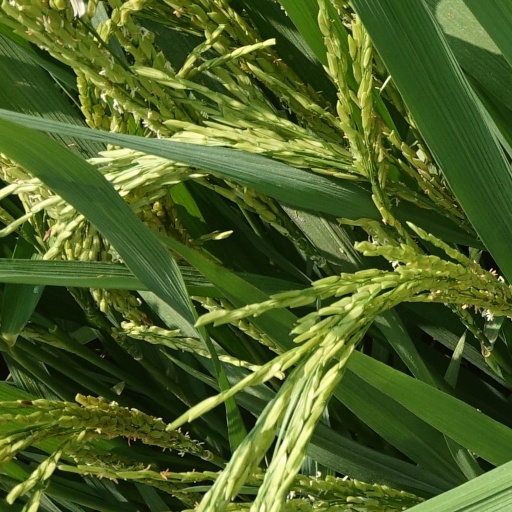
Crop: rice